Charles C. Noble

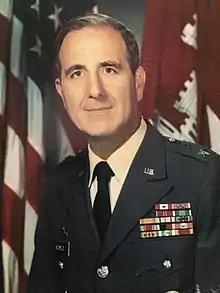
Major Gen Charles C. Noble circa 1970 during Vietnam War

As chief engineer for civil works, Noble was also charged with submitting a report on the expansion of the Panama Canal and the possible construction of a sea-level canal. With serious consideration being given to employing nuclear excavation technology the commission headed by Noble recommended strongly against the idea when they submitted their report in November 1970. He noted that such a plan would involve relocating the local population and possibly create long-term environmental damage from radioactivity.